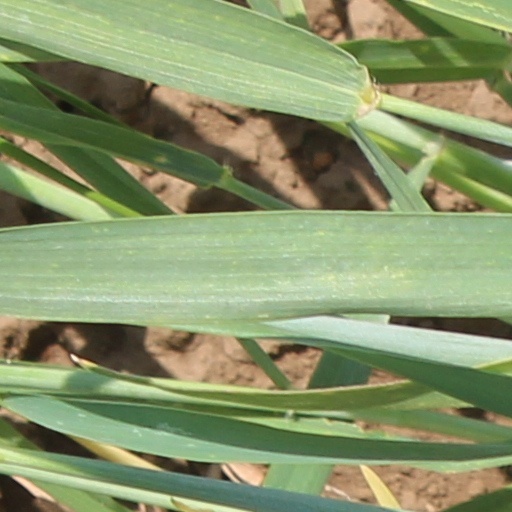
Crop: wheat